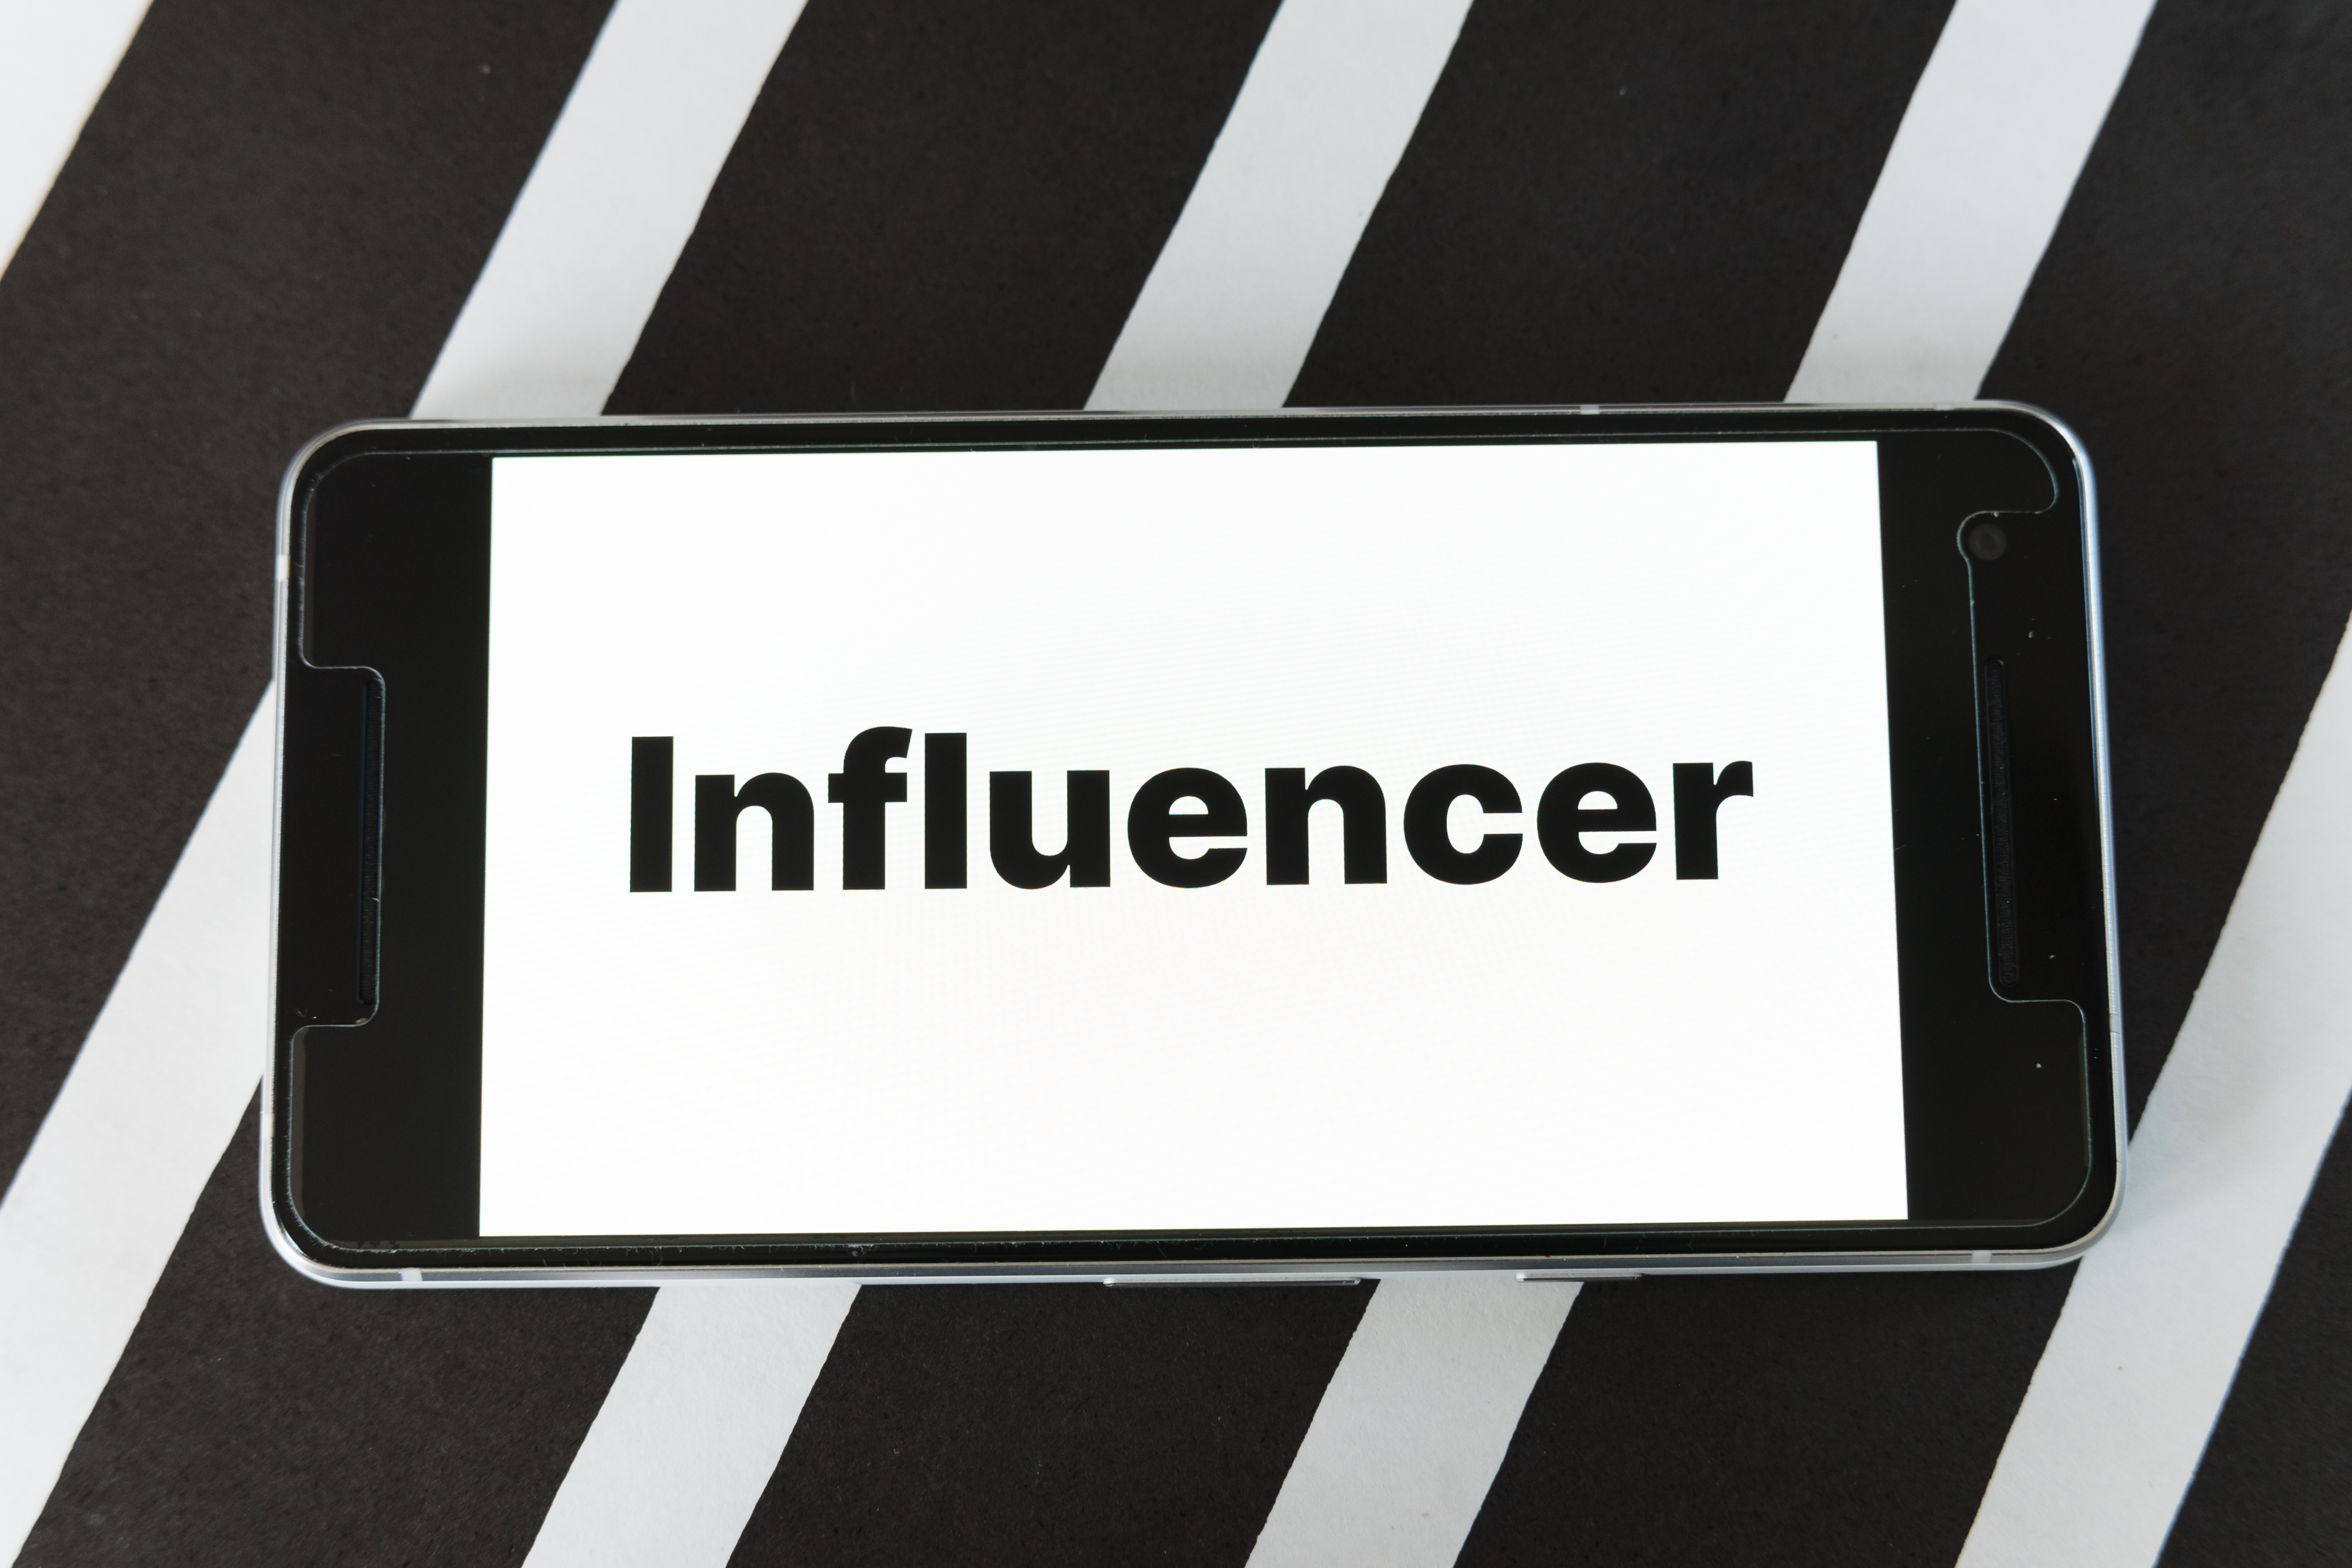
mockup, screen, smartphone, website, blog, word, influencer, brand, branding, marketing, instagram, youtube, facebook, group, text, font, black and white, technology, electronic device, photography, logo, rectangle, games, gadget, style